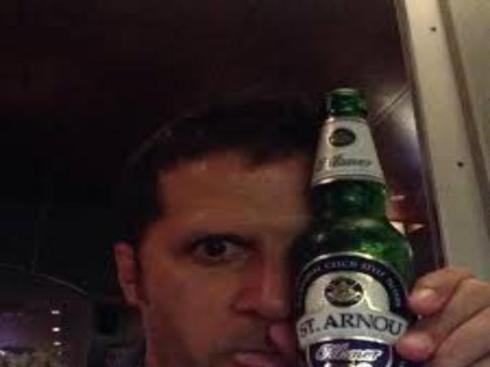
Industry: Food